Finger millet

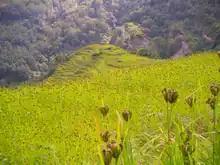
Fields of finger millet in the Annapurna region of Nepal

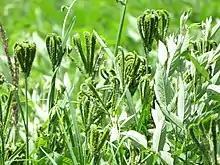
Ragi Plant

Finger millet (Eleusine coracana) is an annual herbaceous plant. It is a tetraploid and self-pollinating species probably evolved from its wild relative "Eleusine africana".